Helsingkrona Nation

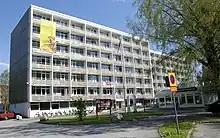
The Helsingkrona House in 2008.

"Huset" consists of 160 corridor rooms, 21 apartments and 8 rooms with pentries. It also houses a club area and unaffiliated pizzeria on its ground floor.